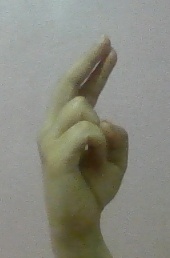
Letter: zay